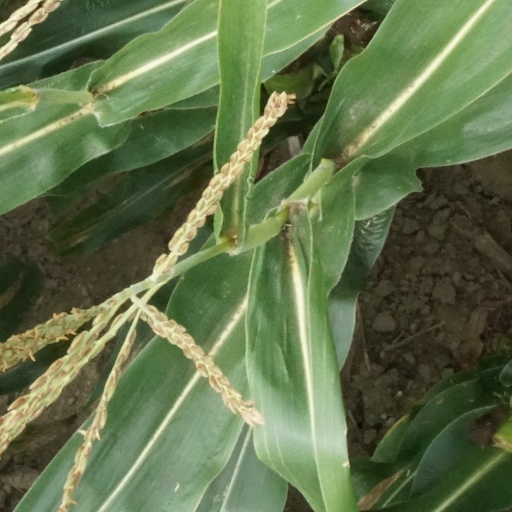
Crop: maize; corn